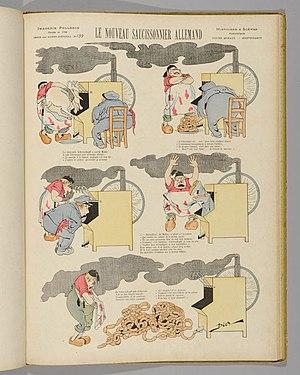
Louis-Christian Does, dit Döes ou Doës, né en 5 mars 1859 à Genève et mort le 9 janvier 1944 à Paris, est un dessinateur et un illustrateur français.